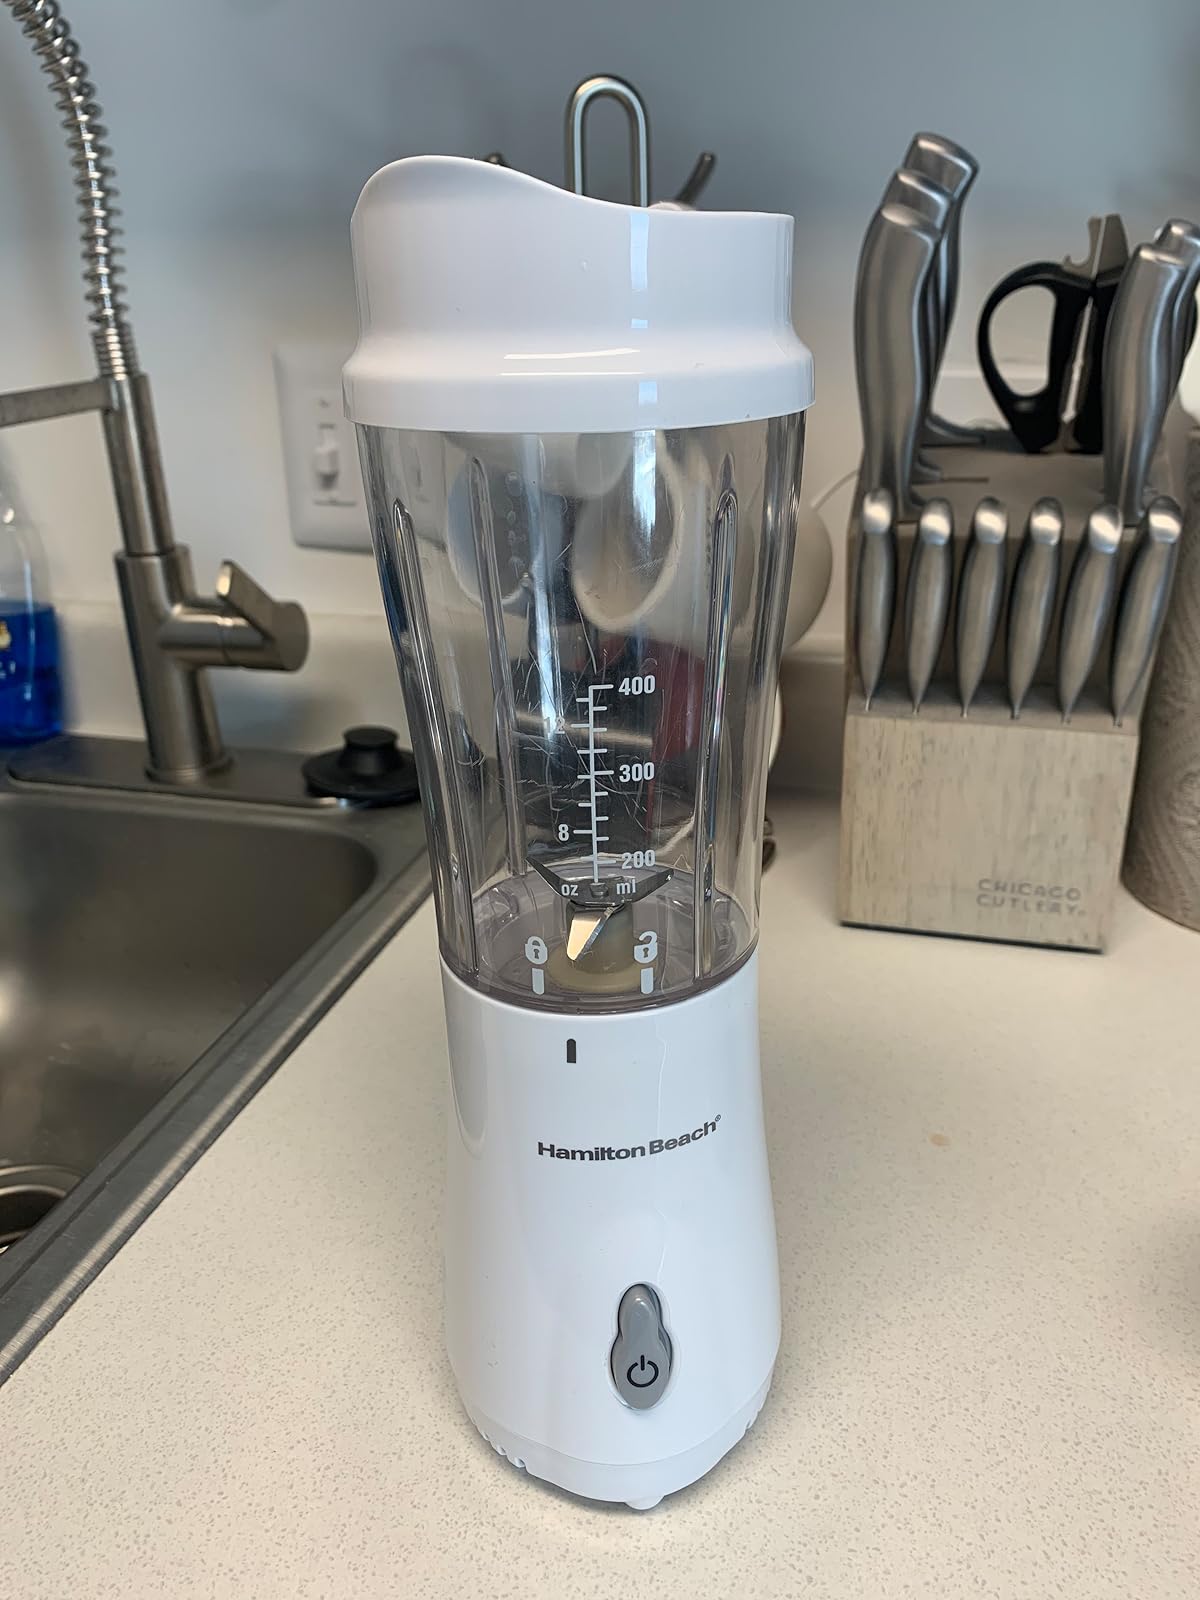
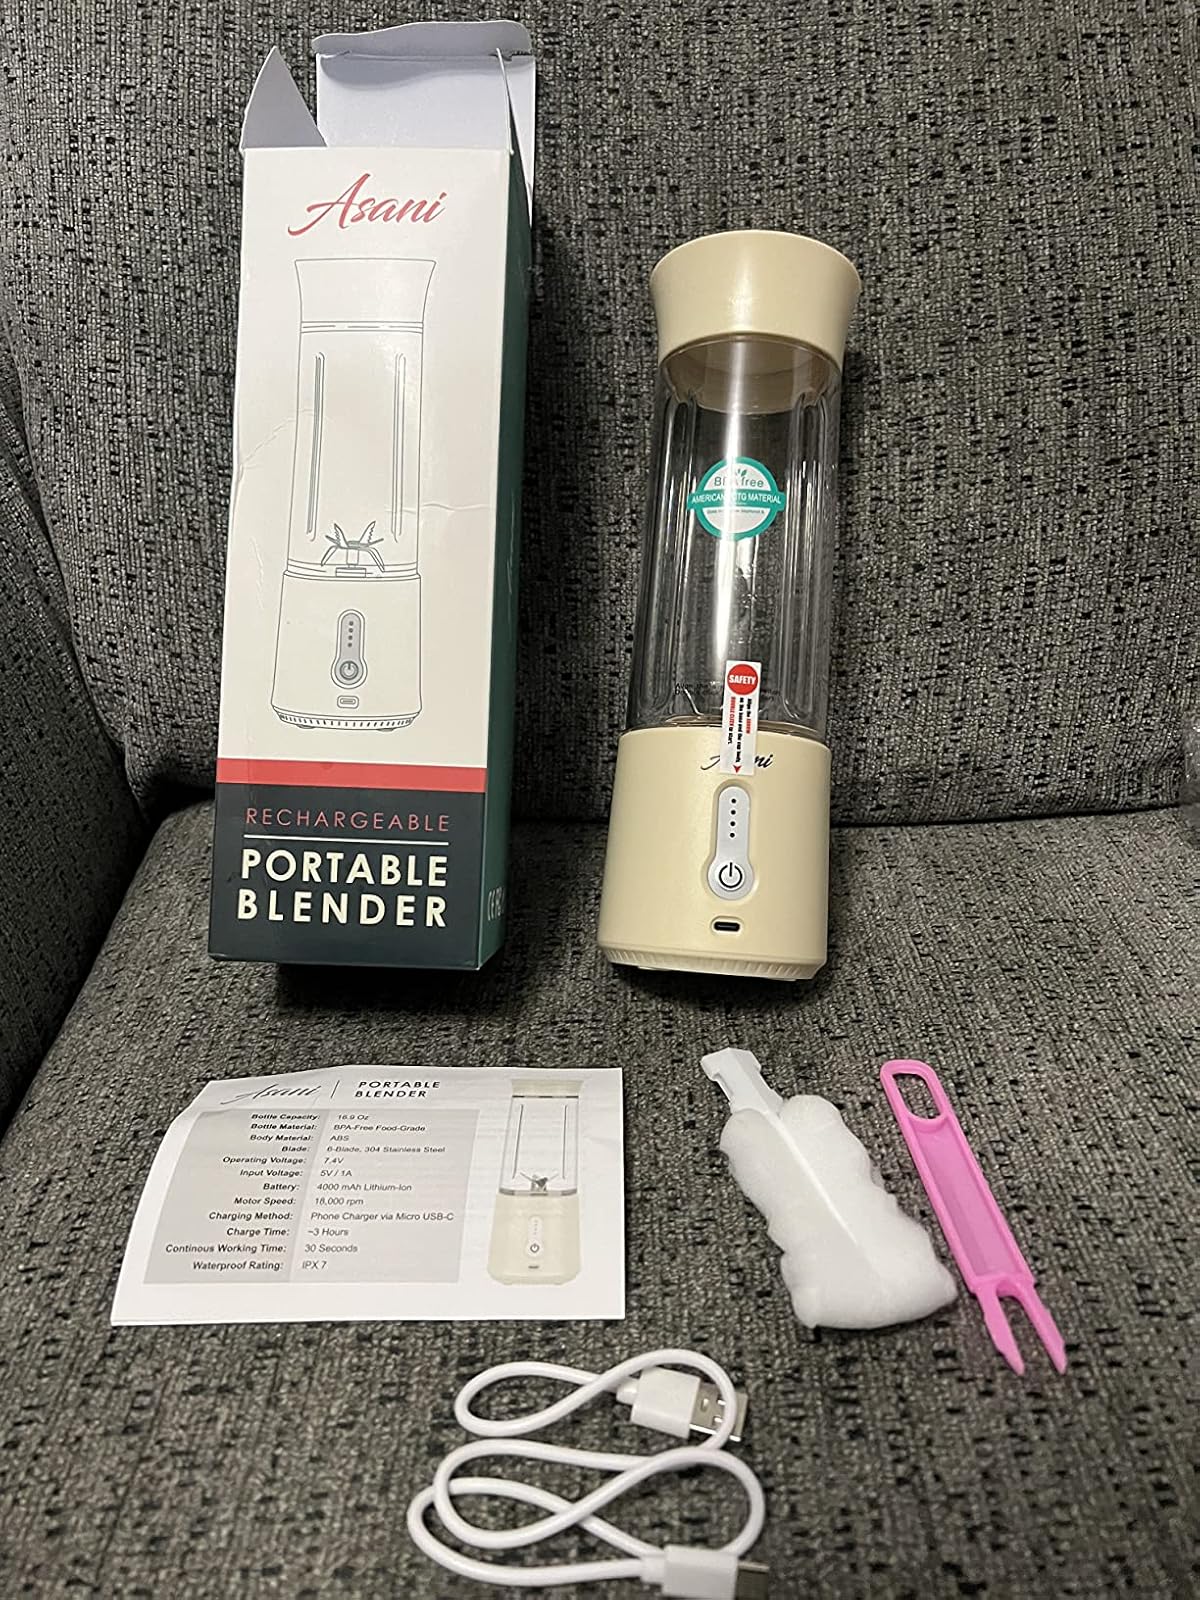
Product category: items_blender
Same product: no